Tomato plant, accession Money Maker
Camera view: vertical (180 deg); turntable rotation: 150 degrees
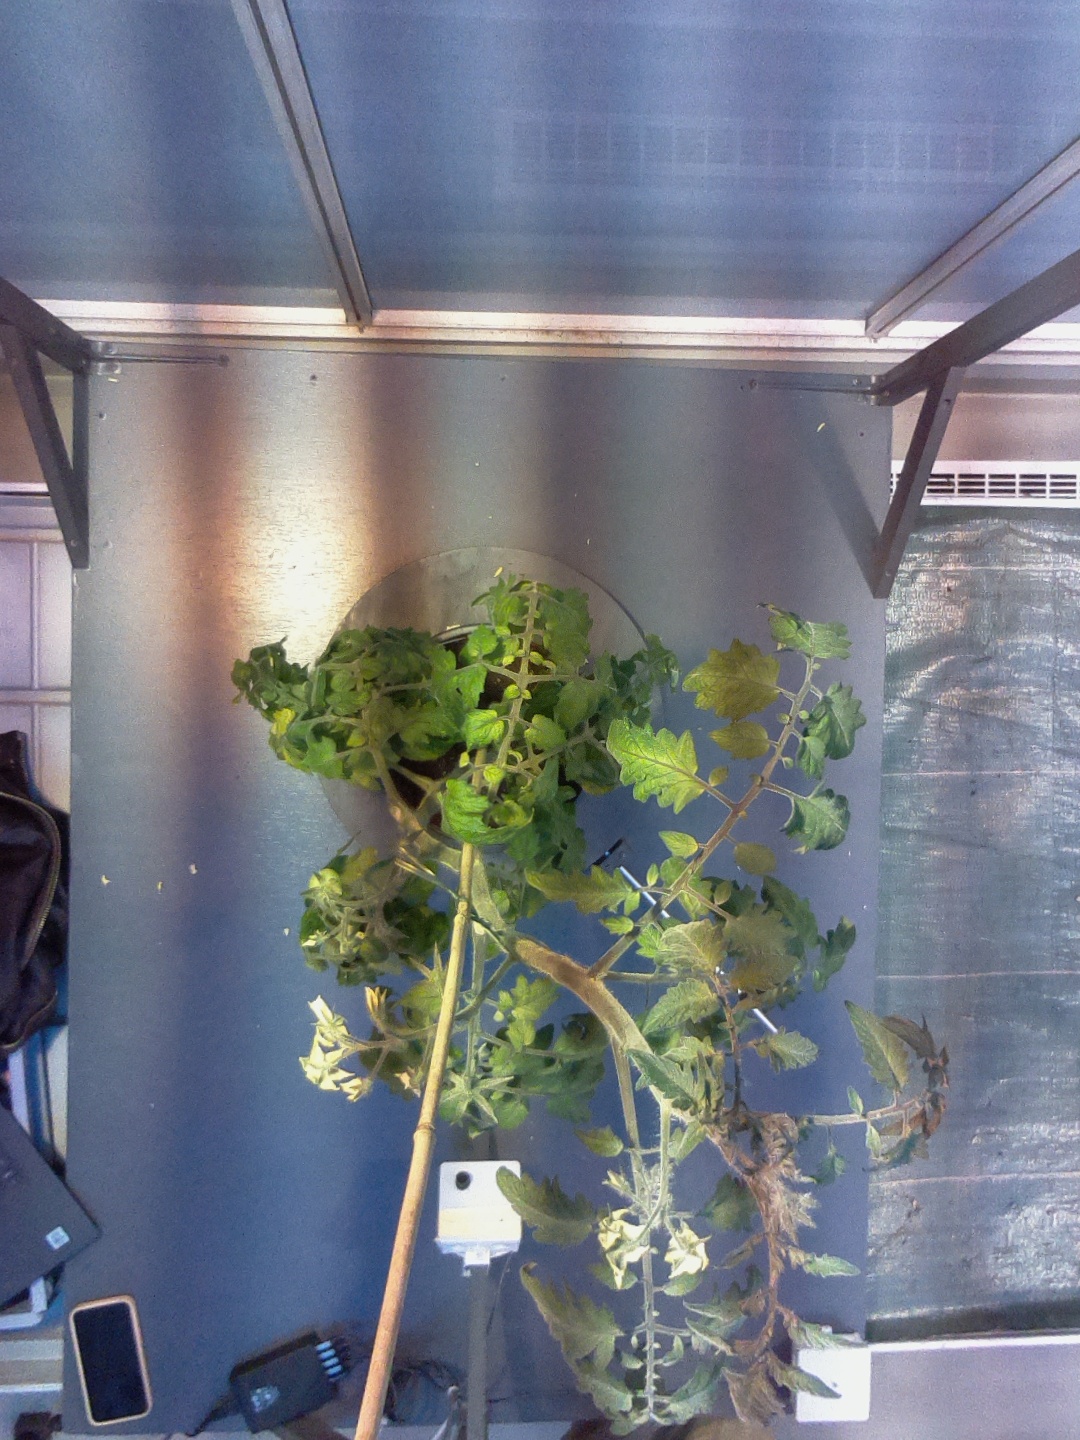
BBCH growth stage 71: 10%-20% of final fruit size